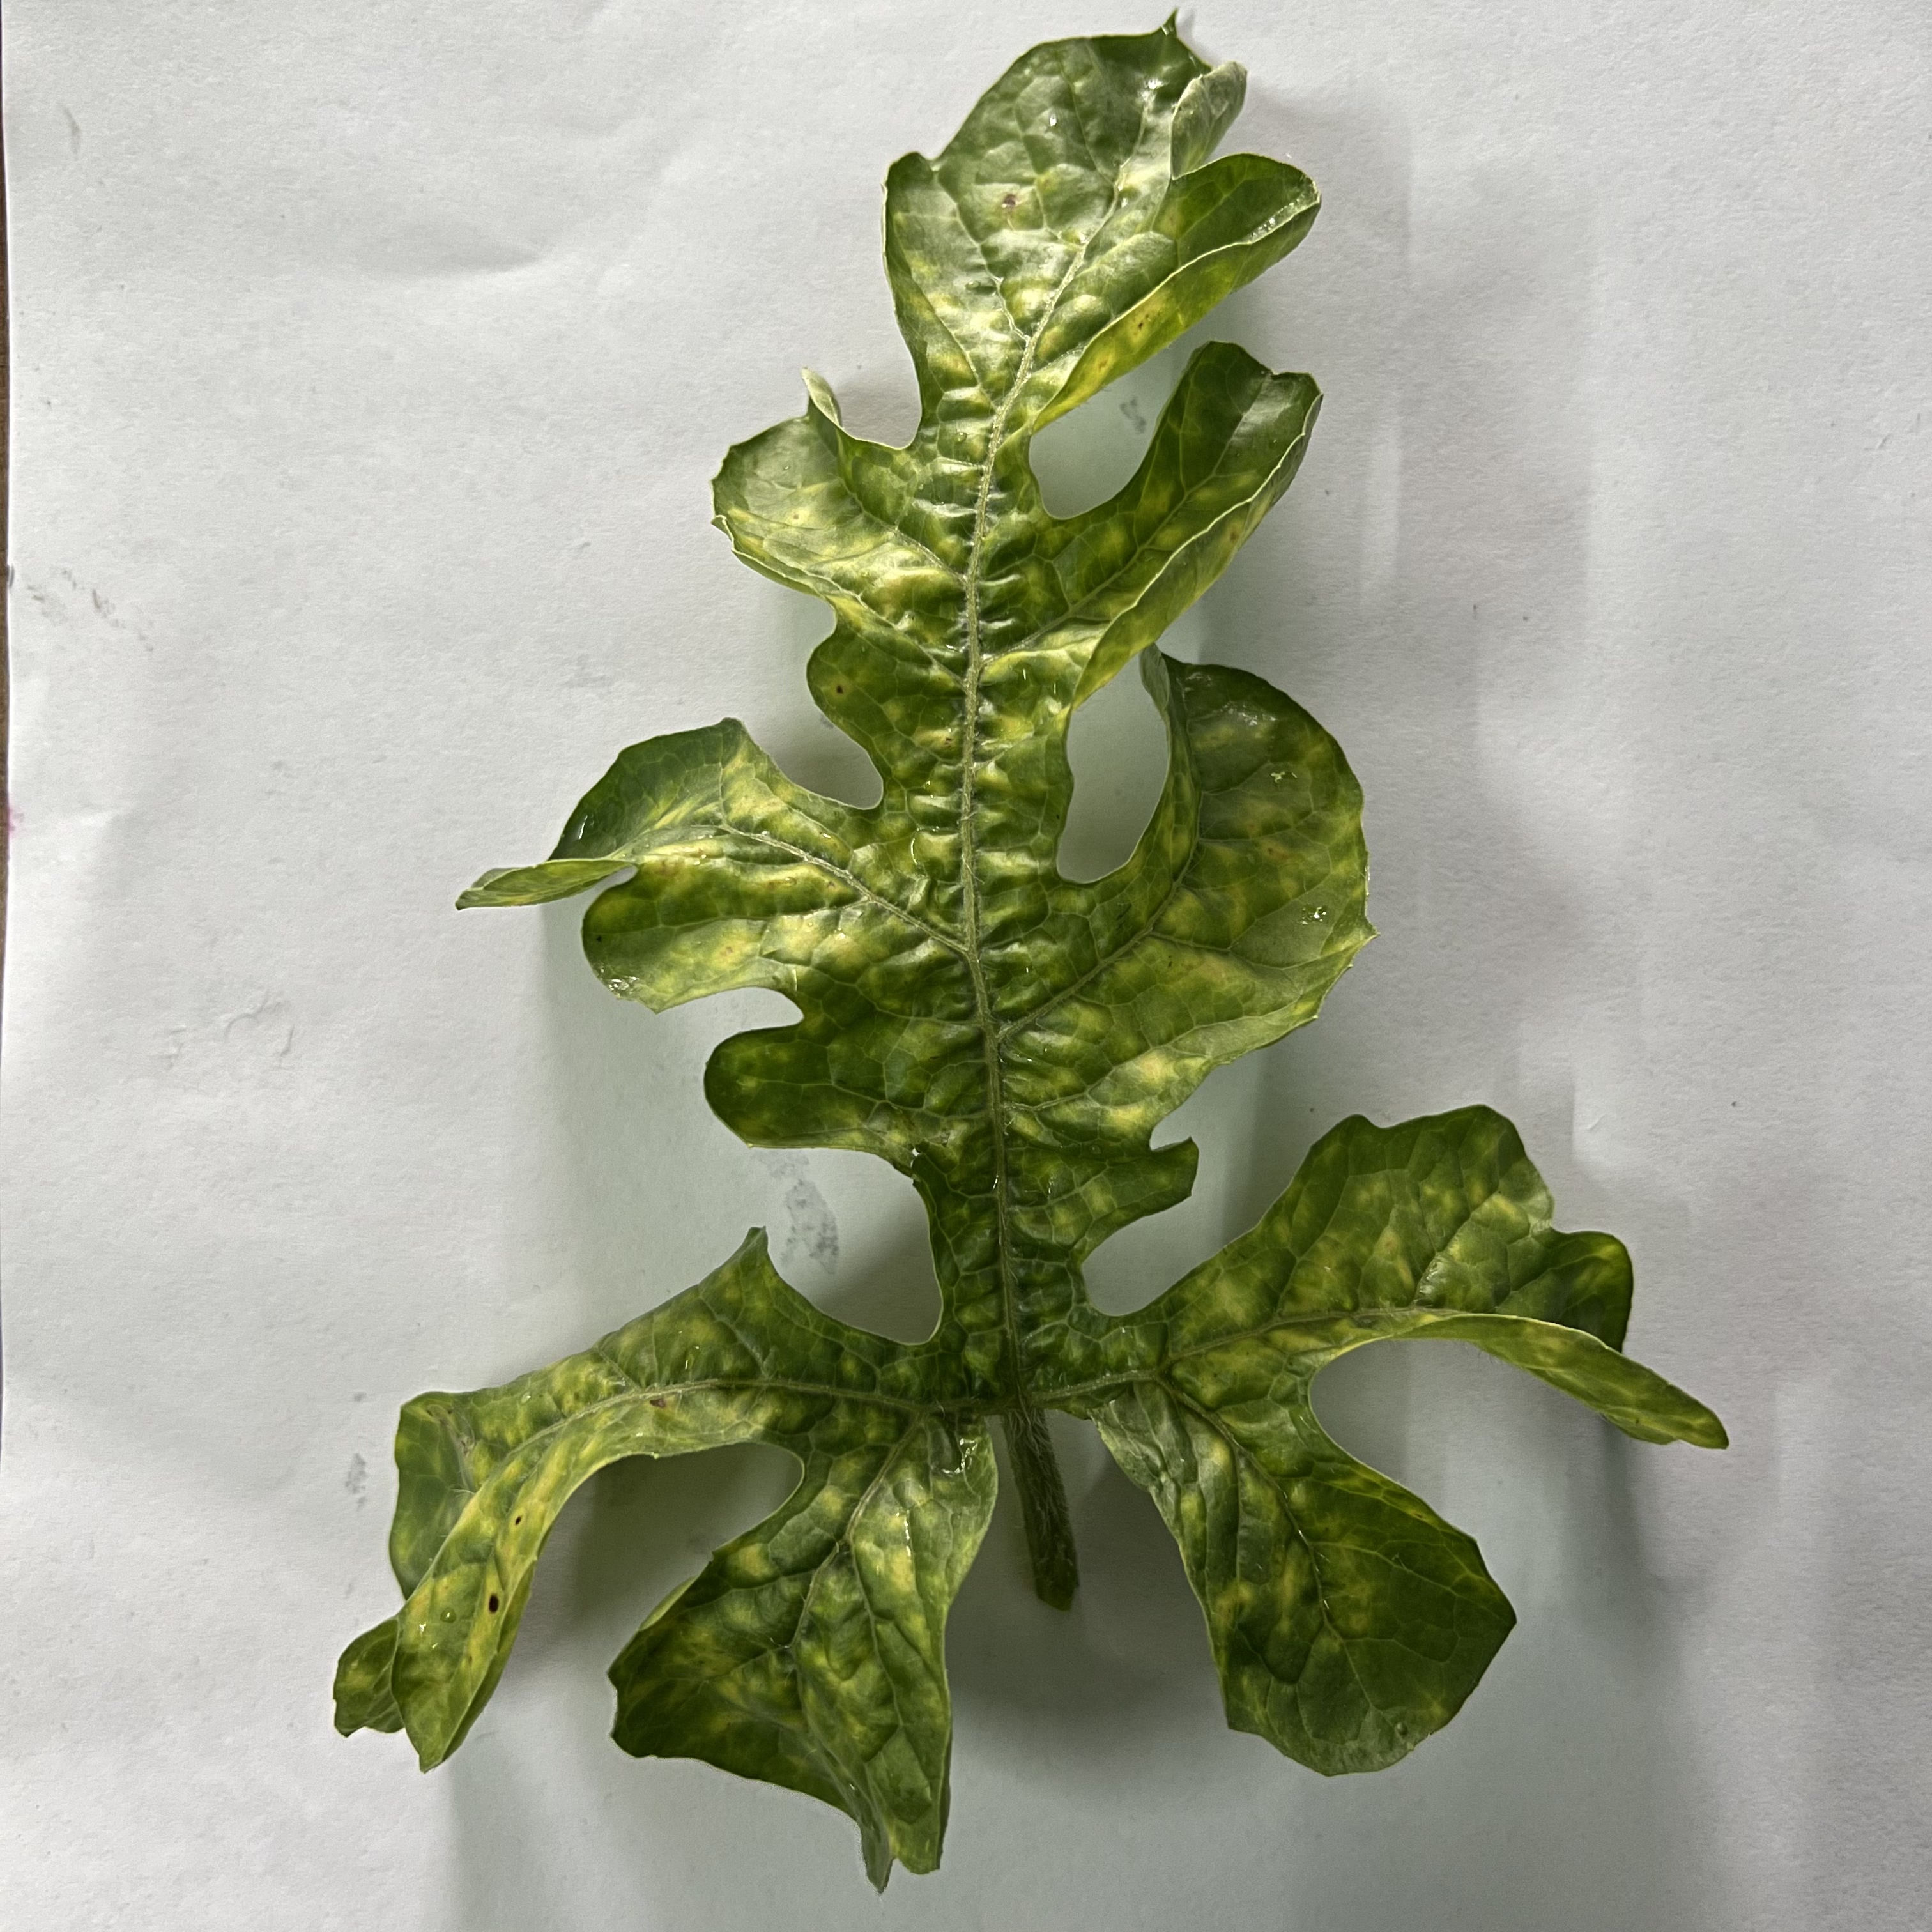
Label: Mosaic_Virus